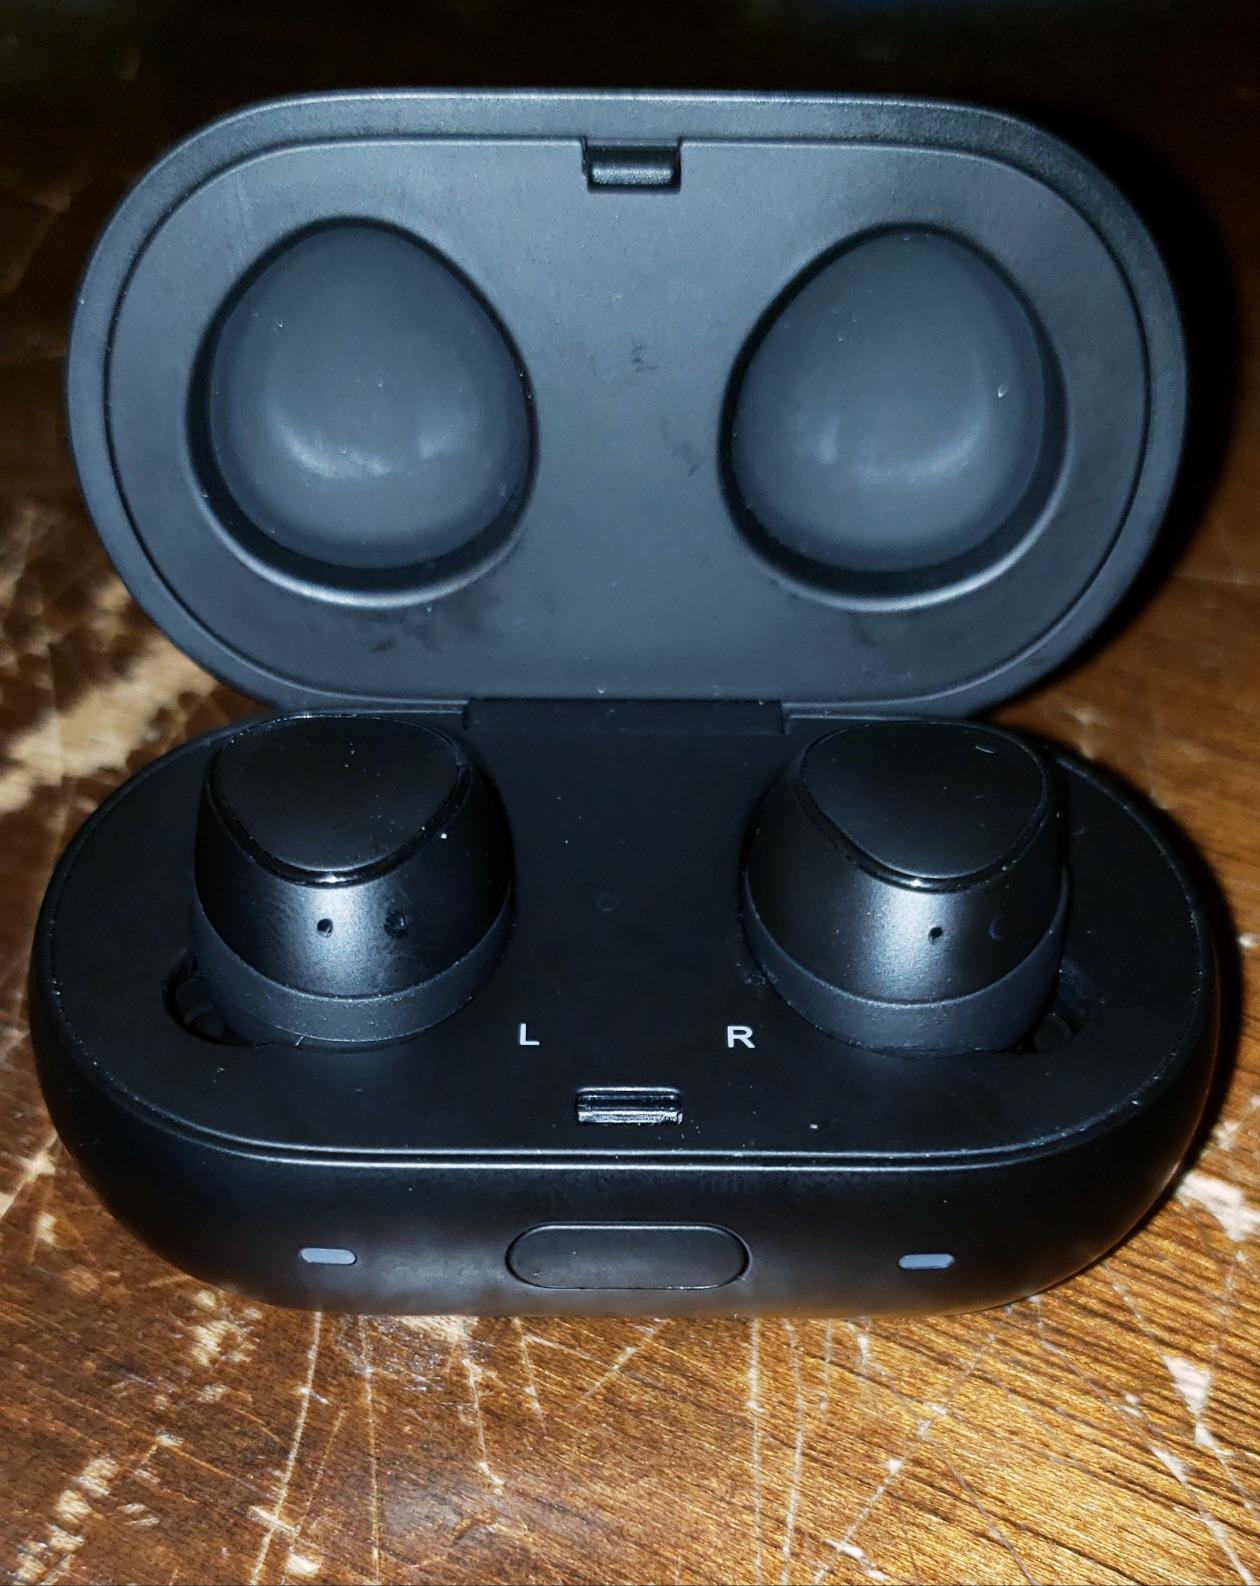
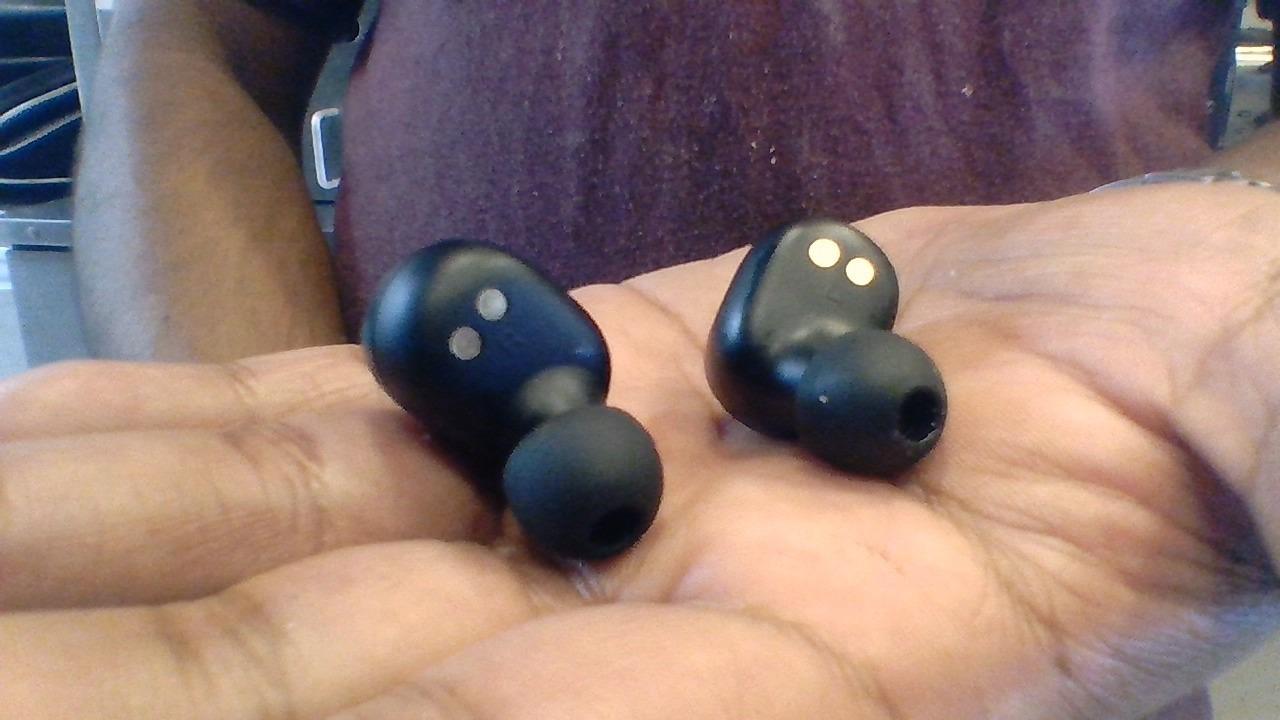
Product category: earbuds
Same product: no